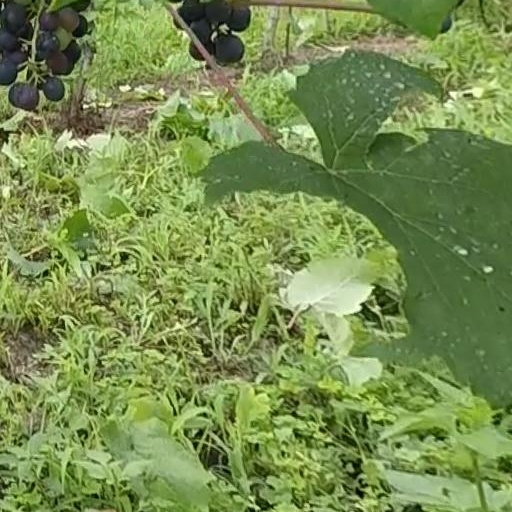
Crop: grape